Gott ist gegenwärtig

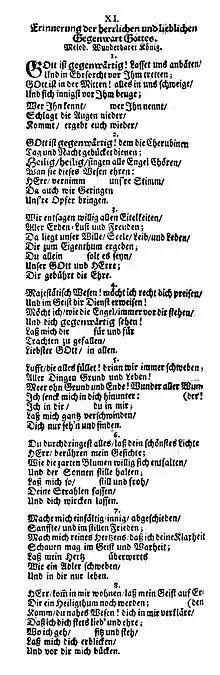
"Gott ist gegenwärtig" in the first edition of 1729

Tersteegen's original title for the hymn was "Erinnerung der herrlichen und lieblichen Gegenwart Gottes", meaning raising awareness of the glorious and lovely presence of God, one of Tersteegen's main topics. In the first three stanzas the awareness of God is expressed from the perspective of the congregation, then in stanzas 4–8 the awareness is expressed from the perspective of the individual.